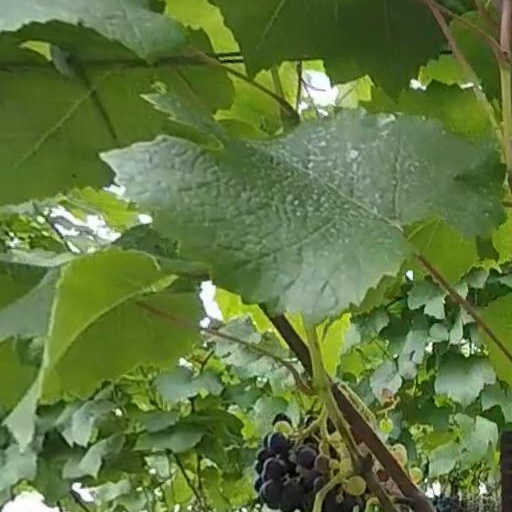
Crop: grape